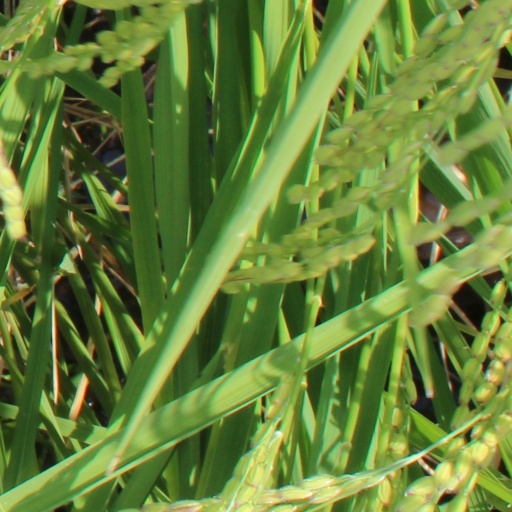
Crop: rice